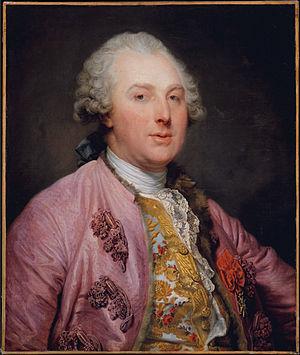
Portrait de Charles Claude Flahaut de La Billarderie, comte d'Angiviller (1730-1810), portant l'insigne de l'ordre de Saint-Louis فارسی: پرتره شارل-کلود فلائو دو لا بیادری سیاستمدار فرانسوی اثر ژان-باتیست گروز نقاش فرانسوی
Charles Claude Flahaut de La Billarderie, comte d’Angiviller, né à Saint-Remy-en-l'Eau en Beauvaisis le 24 janvier 1730 et mort à Altona près de Hambourg le 11 décembre 1809, est un administrateur des arts, et dernier directeur général des Bâtiments du roi.
Cet article fournit une liste de tableaux du peintre français Jean-Baptiste Greuze.